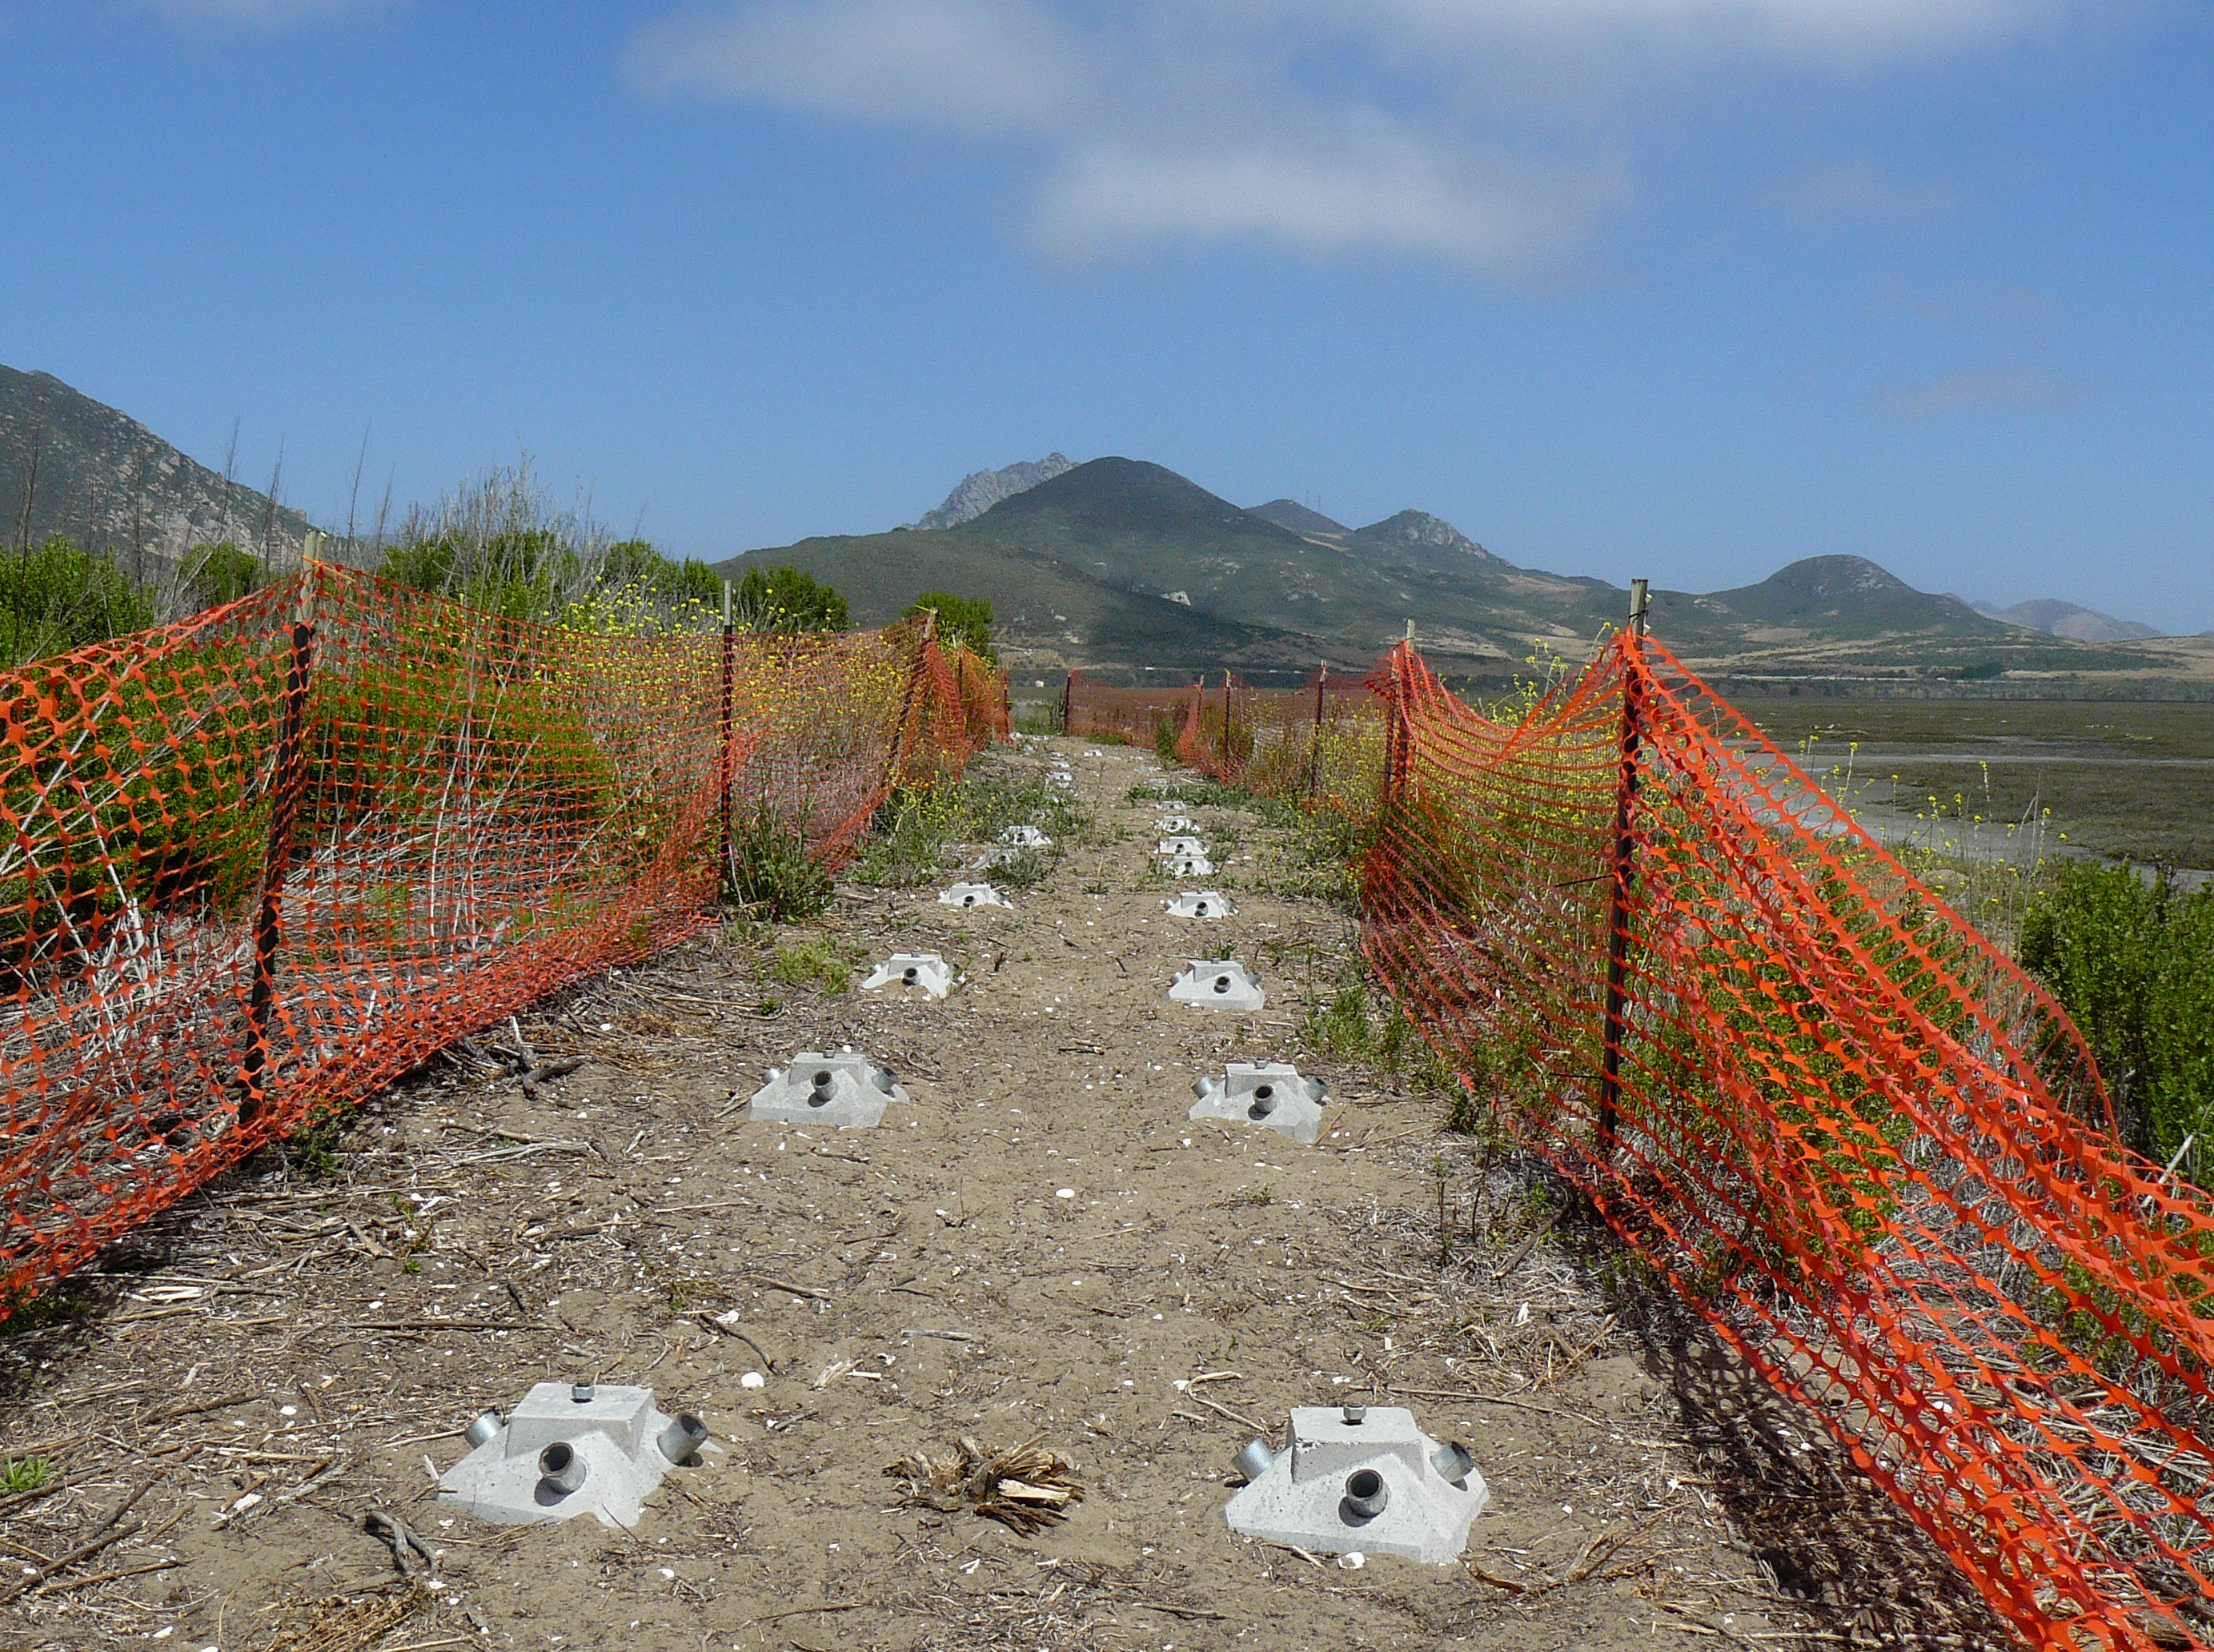
field, flower, valley, soil, agriculture, plateau, birdingthecentralcoast, joycecory, morrobaystatepark, morrobaybirdingtrail, rural area